Einheit

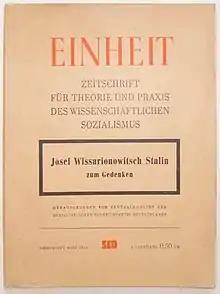

Einheit – Zeitschrift für Theorie und Praxis des Wissenschaftlichen Sozialismus (English: Unity – Journal for Theory and Practice of Scientific Socialism) was the theoretical journal of the Socialist Unity Party of Germany.